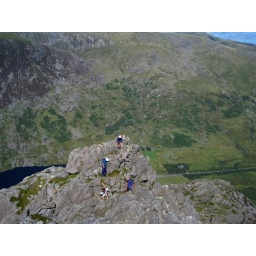
The top of Tryfan is about 1km horizontally from the road. However the road is 300m above sea level, the top of the hill is 915m.